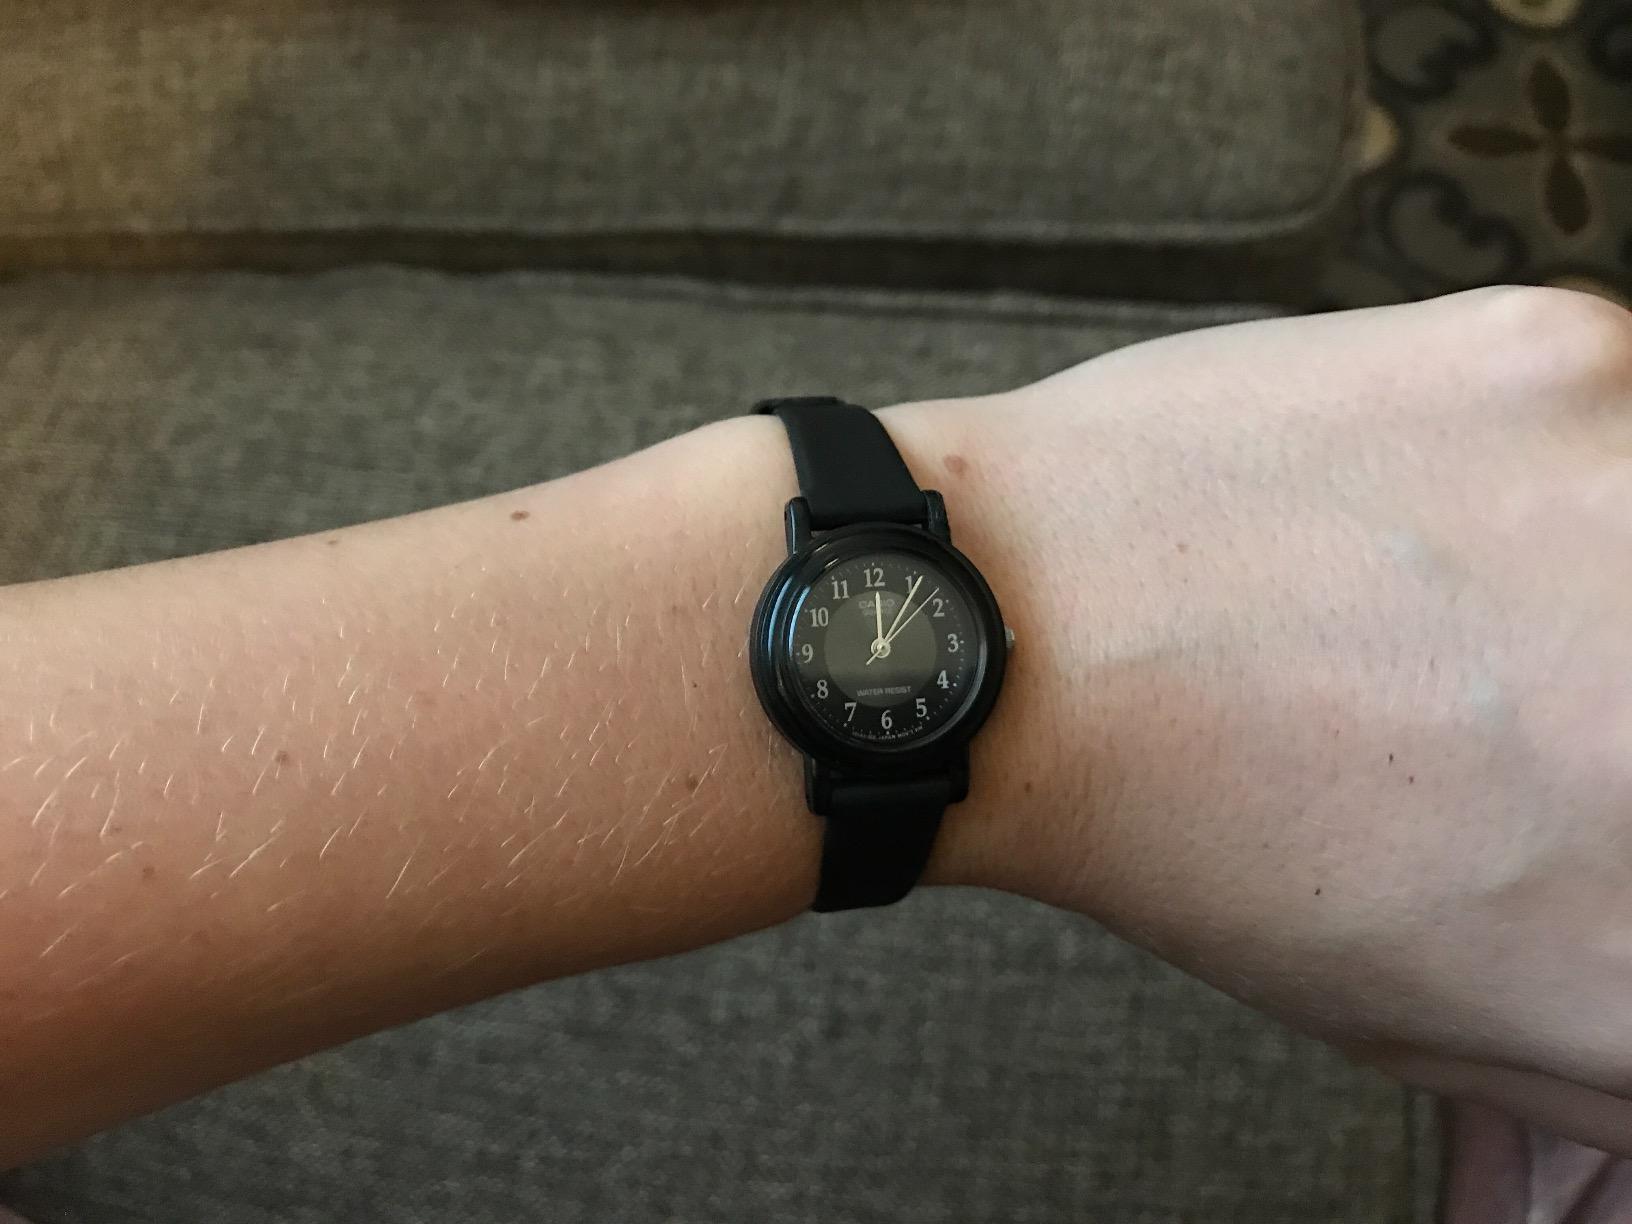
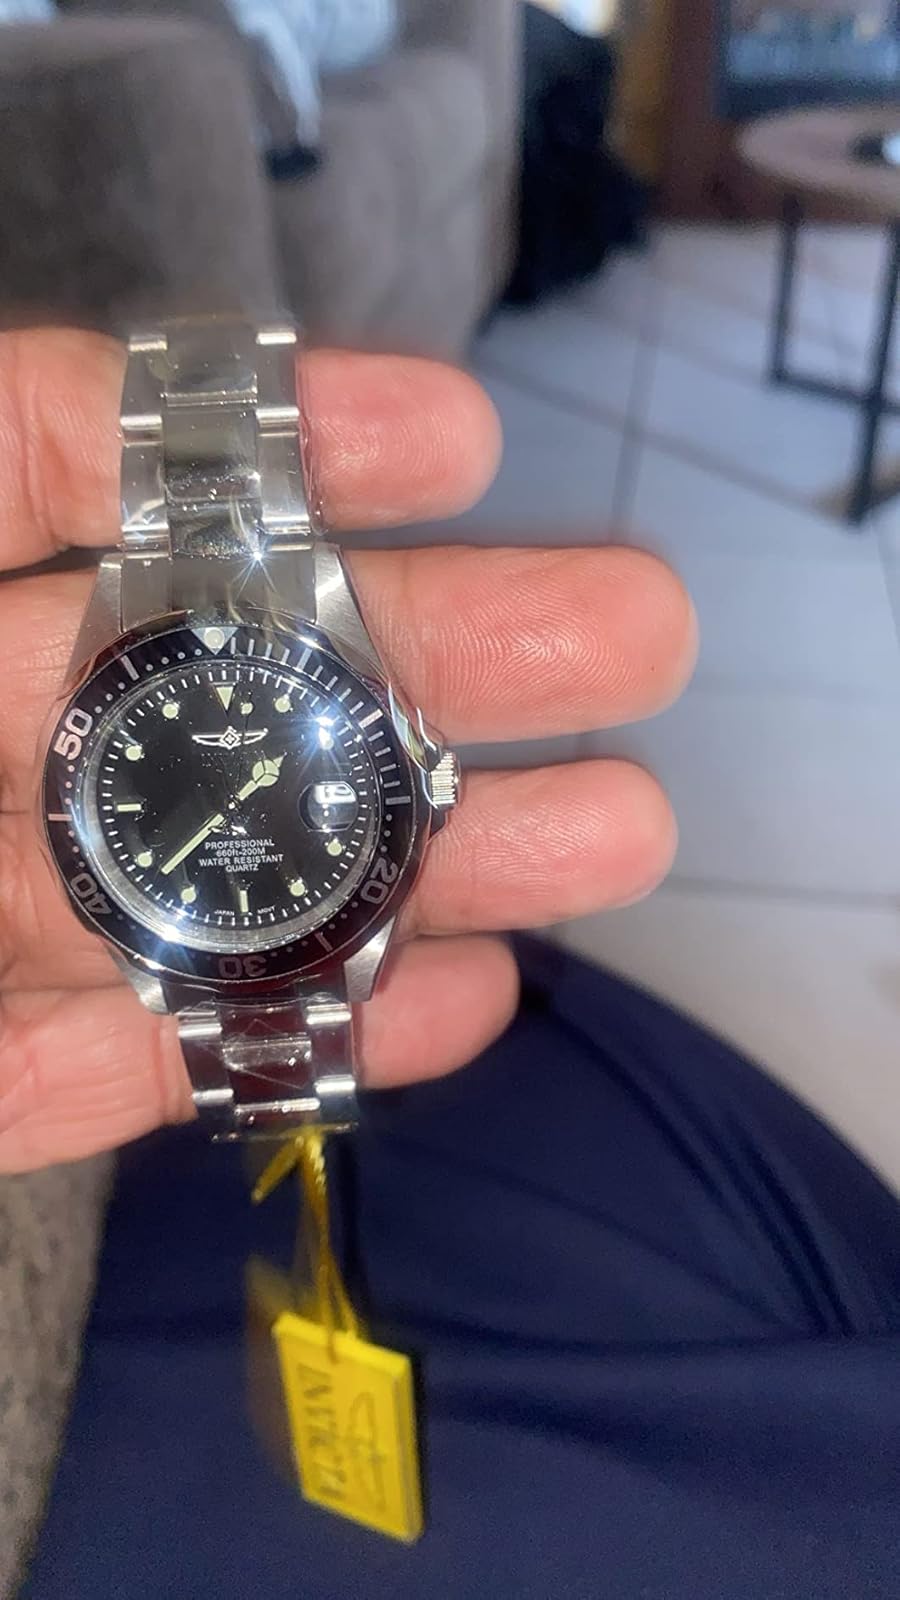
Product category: accessories_watch
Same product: no